Mystery Ranch (1932 film)

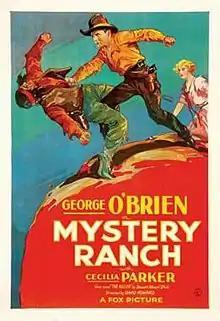
Theatrical release poster

Mystery Ranch is a 1932 American pre-Code Western film directed by David Howard and written by Alfred A. Cohn. The film stars George O'Brien, Cecilia Parker, Charles Middleton, Charles Stevens, Forrester Harvey and Noble Johnson. The film was released on July 1, 1932, by Fox Film Corporation.